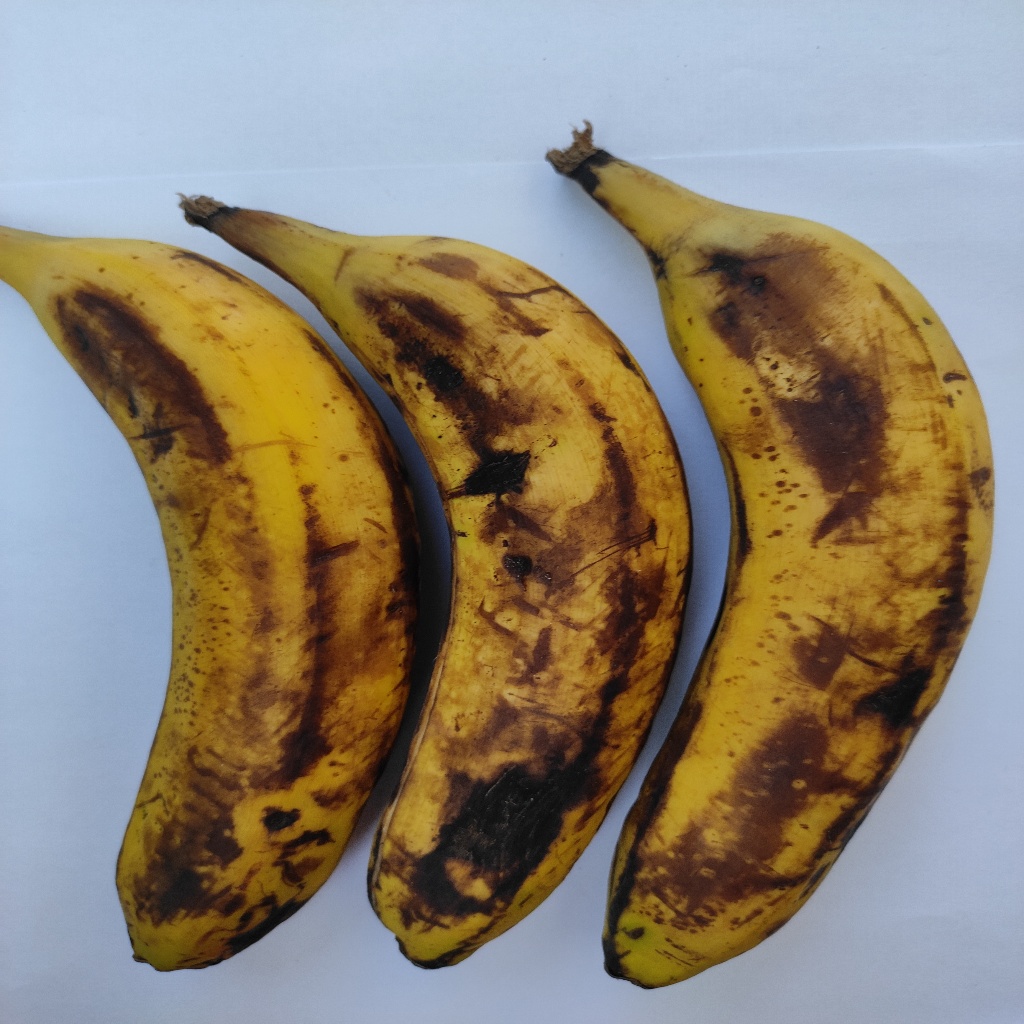
Crop: banana
Quality class: Defect